2015 Pan American Ice Hockey Tournament

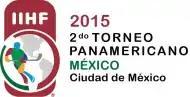

The 2015 Pan American Ice Hockey Tournament was the second edition of the Pan American Ice Hockey Tournament, an annual event run by the Federación Deportiva de México de Hockey sobre Hielo, sanctioned by International Ice Hockey Federation. It took place in Mexico City, Mexico between June 3 and 7, 2015.